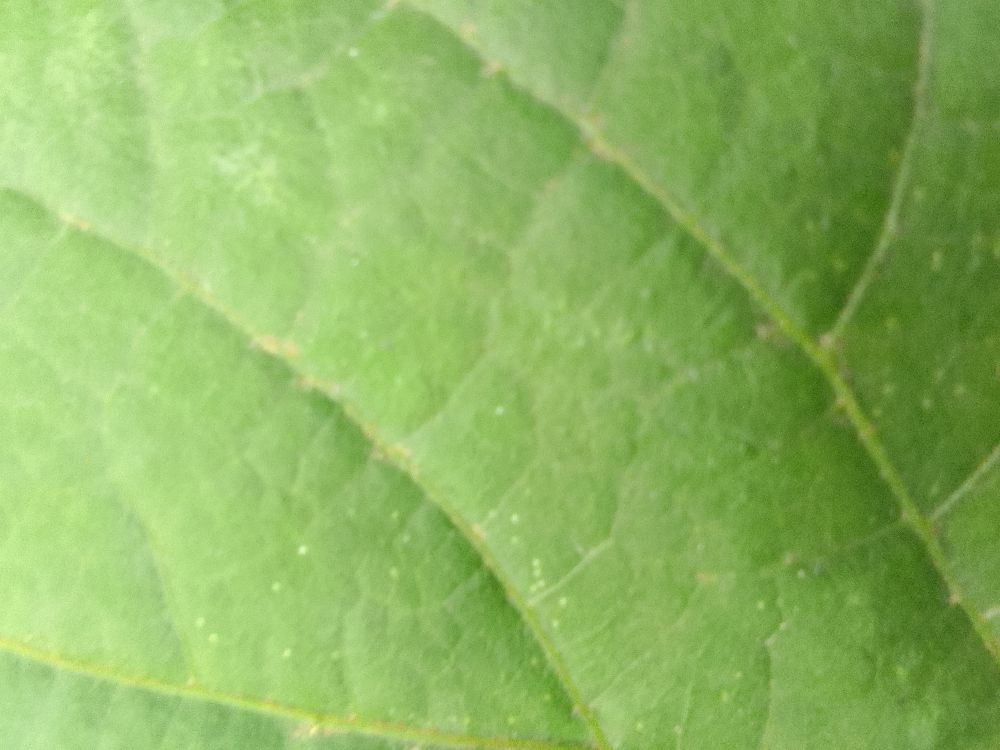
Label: healthy